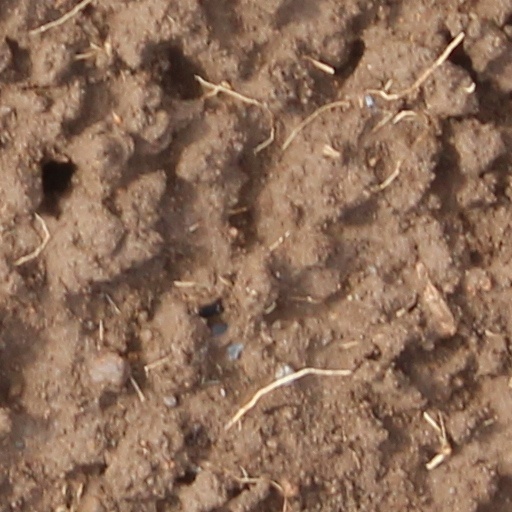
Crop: wheat